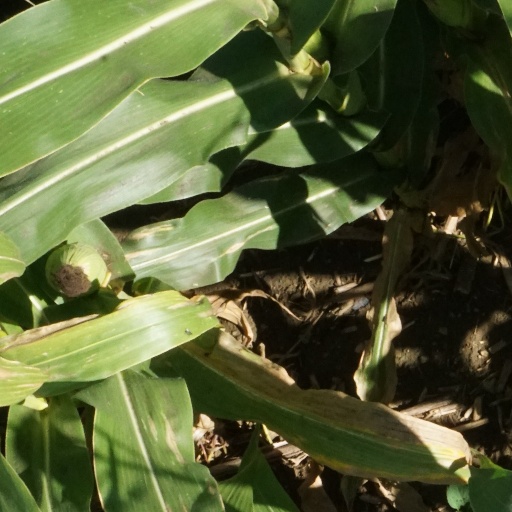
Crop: maize; corn